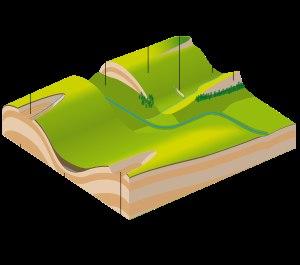
Le massif du Jura est une ceinture de chevauchement formée à partir du Miocène dans le cadre de l'orogenèse alpine suite au chevauchement des massifs cristallins externes sur le socle jurassien. Le massif s'est construit par le décollement puis le plissement des couvertures sédimentaires du domaine paléogéographique du Jura. Ces couvertures mésozoïques correspondent à des dépôts essentiellement calcaires d'une mer épicontinentale peu profonde séparant l'avant-pays européen de la marge passive nord européenne de la Téthys alpine. Ils sont couverts, notamment au sud, par la molasse cénozoïque du bassin d'avant-pays nord alpin ou bassin molassique suisse.
Un paysage est une vue d'une portion de l'espace terrestre, perçue par les sens humains ou divers arts visuels et représentée ou observée, dans la majorité des cas à l'horizontale et photographiquement par un observateur ; il implique donc un point de vue. Son caractère « résulte de l'action et de l'interaction de facteurs naturels et/ou humains » ajoute le Conseil de l'Europe.
Une cluse ou clue est une vallée creusée perpendiculairement dans une montagne par une rivière, mettant ainsi à jour sa structure en anticlinal en créant une gorge ou un défilé encadré par des escarpements. Certaines cluses, élargies par le passage d'un glacier lors des glaciations, ont des tailles pouvant atteindre dix kilomètres de largeur. C’est le cas en France de la cluse de Voreppe en Isère qui marque l’entrée de la vallée de Grenoble entre les massifs du Vercors et de la Chartreuse.
Le relief jurassien est un relief de plissement correspondant à un ensemble de formes qui se retrouvent dans les régions sédimentaires où les couches de roches sont fortement redressées ou plissées. L'érosion y est particulièrement forte dans les parties hautes qu'elle peut alors évider.
Un val est un type de relief de plissement formé du toit d'un synclinal ; il s'agit d'un exemple de relief structural.
Un relief de plissement est un relief structural d'amplitude régionale caractérisé par une structure formée de plis réguliers à flancs peu inclinés. Les différents types de relief de plissement sont régis par l'érosion des structures plissées.
Un mont est un type de relief de plissement formé du toit d'un anticlinal ; il s'agit d'un exemple de relief structural.
Une montagne est une forme topographique de relief positif, à la surface de planètes telluriques, et faisant partie d'un ensemble — une chaîne de montagnes — ou formant un relief isolé. Elle est caractérisée par son altitude et, plus généralement, par sa hauteur relative, voire par sa pente. Il n'existe toutefois pas de définition unique de ce qu'est une montagne, terme apparu entre le Xᵉ et le XIIᵉ siècle, et de nombreux régionalismes coexistent pour décrire les formes de relief. Elle peut désigner à la fois un sommet pentu et une simple élévation de terrain, comme une colline, aussi bien que le milieu dans son ensemble. Les montagnes prennent en effet des formes très diverses en fonction des processus qui mènent à leur orogenèse : des escarpements de marges continentales et rifts en domaine extensif, aux chaînes de collision et plissement, en passant par les phases de subduction créant des volcans de type explosif en arcs insulaires ou le long de cordillères, sans oublier le volcanisme de point chaud de type effusif ni les intrusions mises au jour par l'érosion.